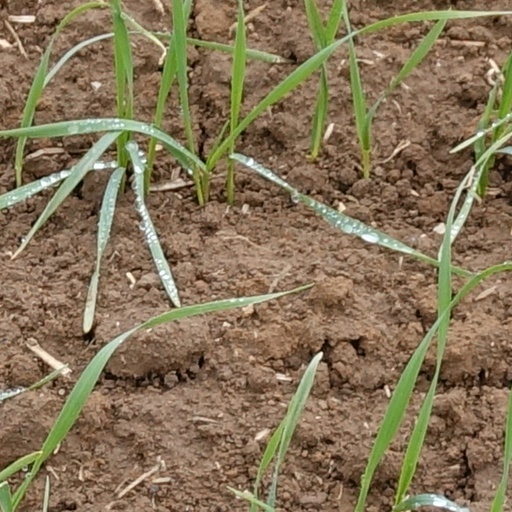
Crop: wheat